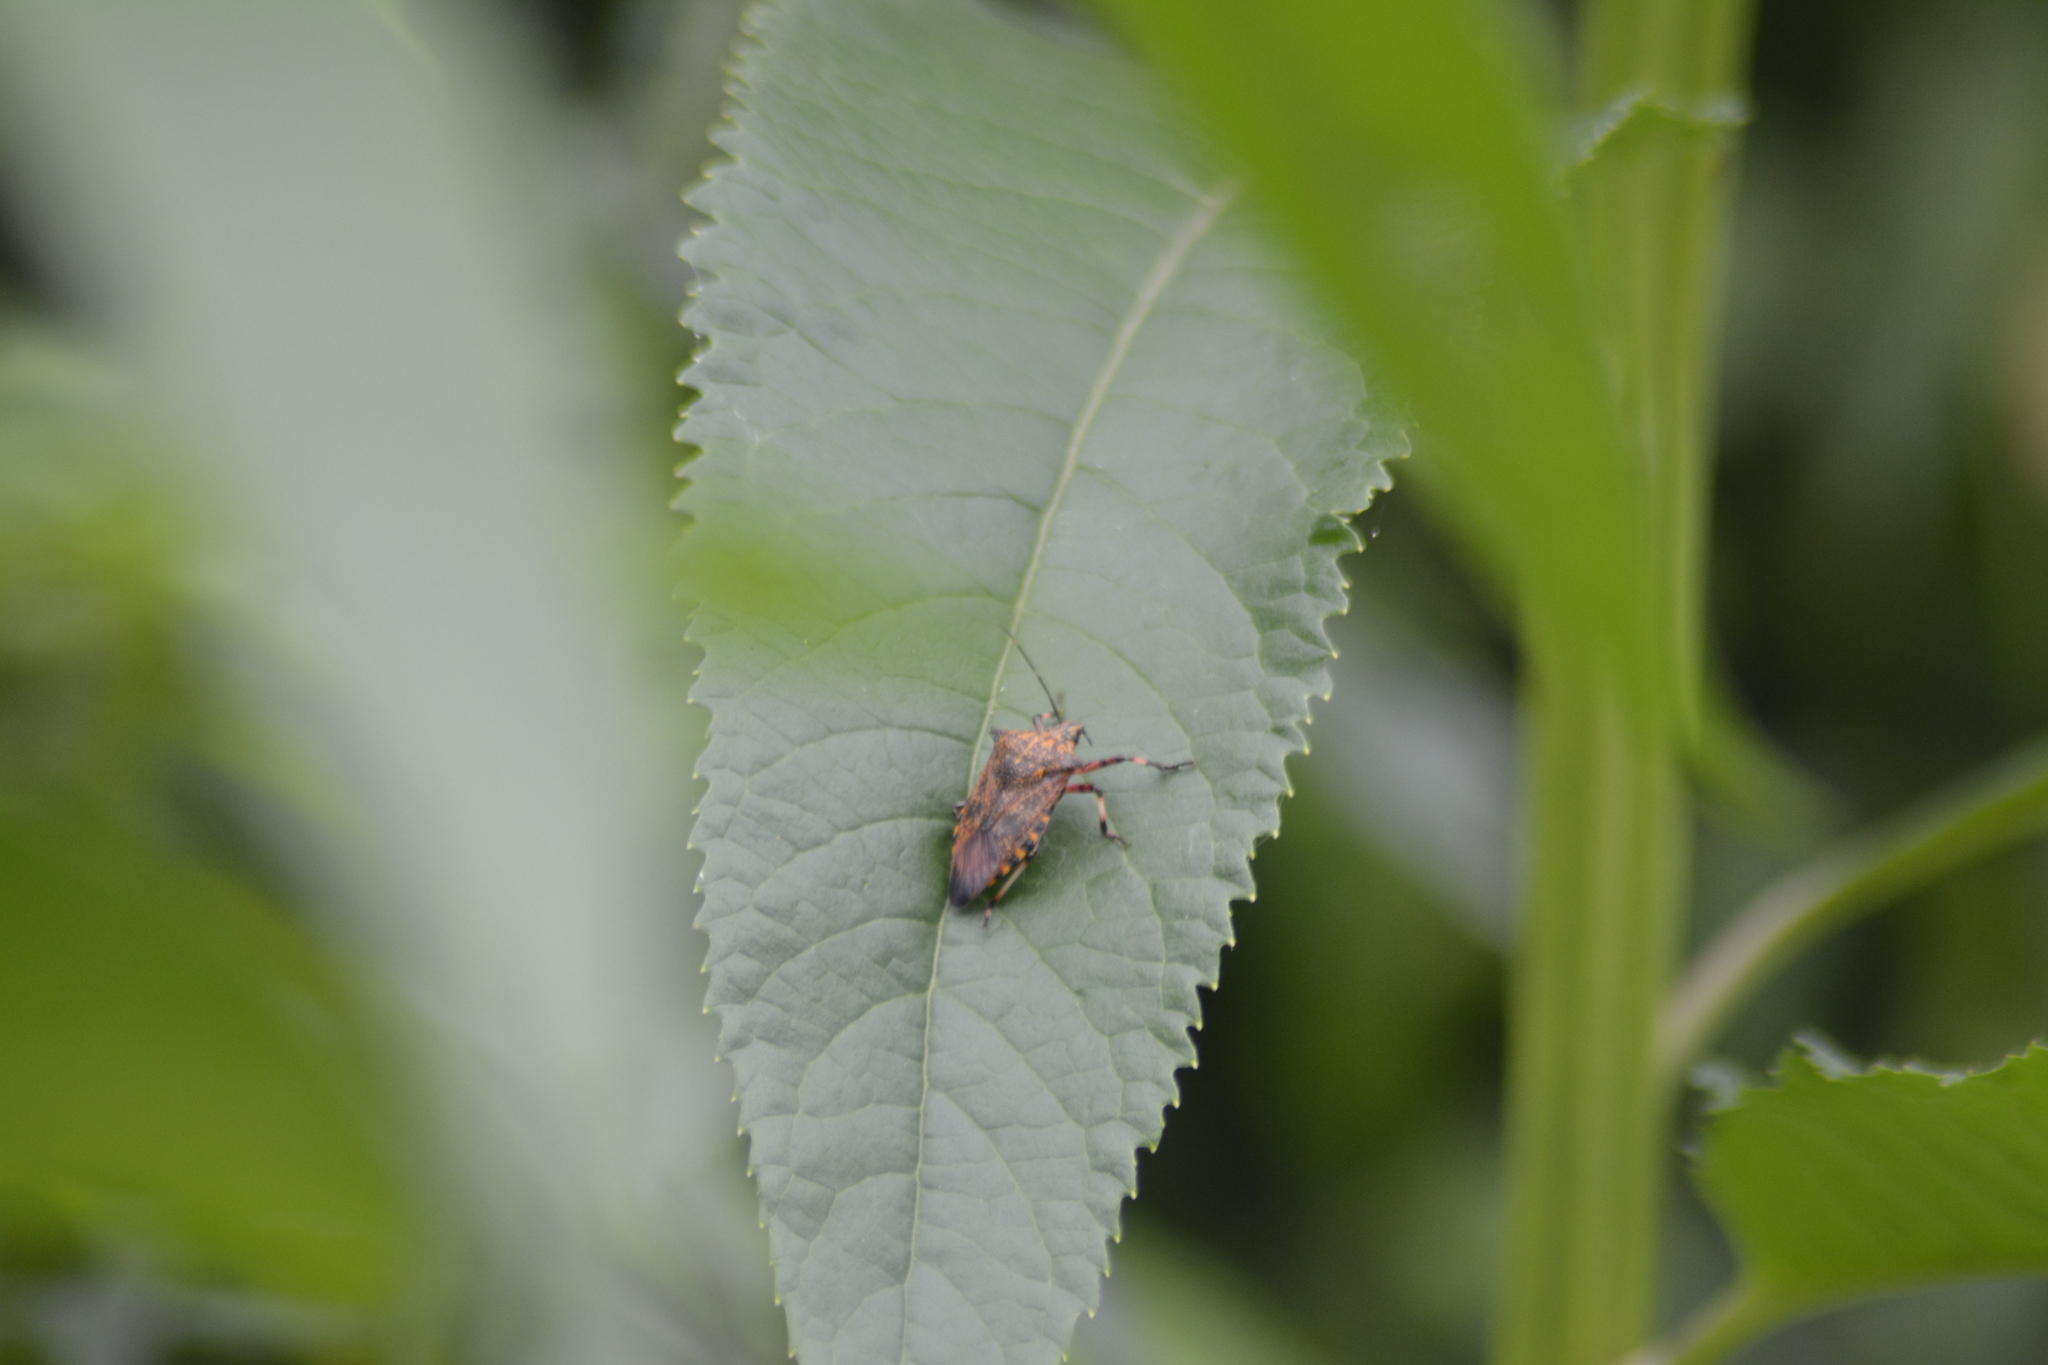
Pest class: stink_bug